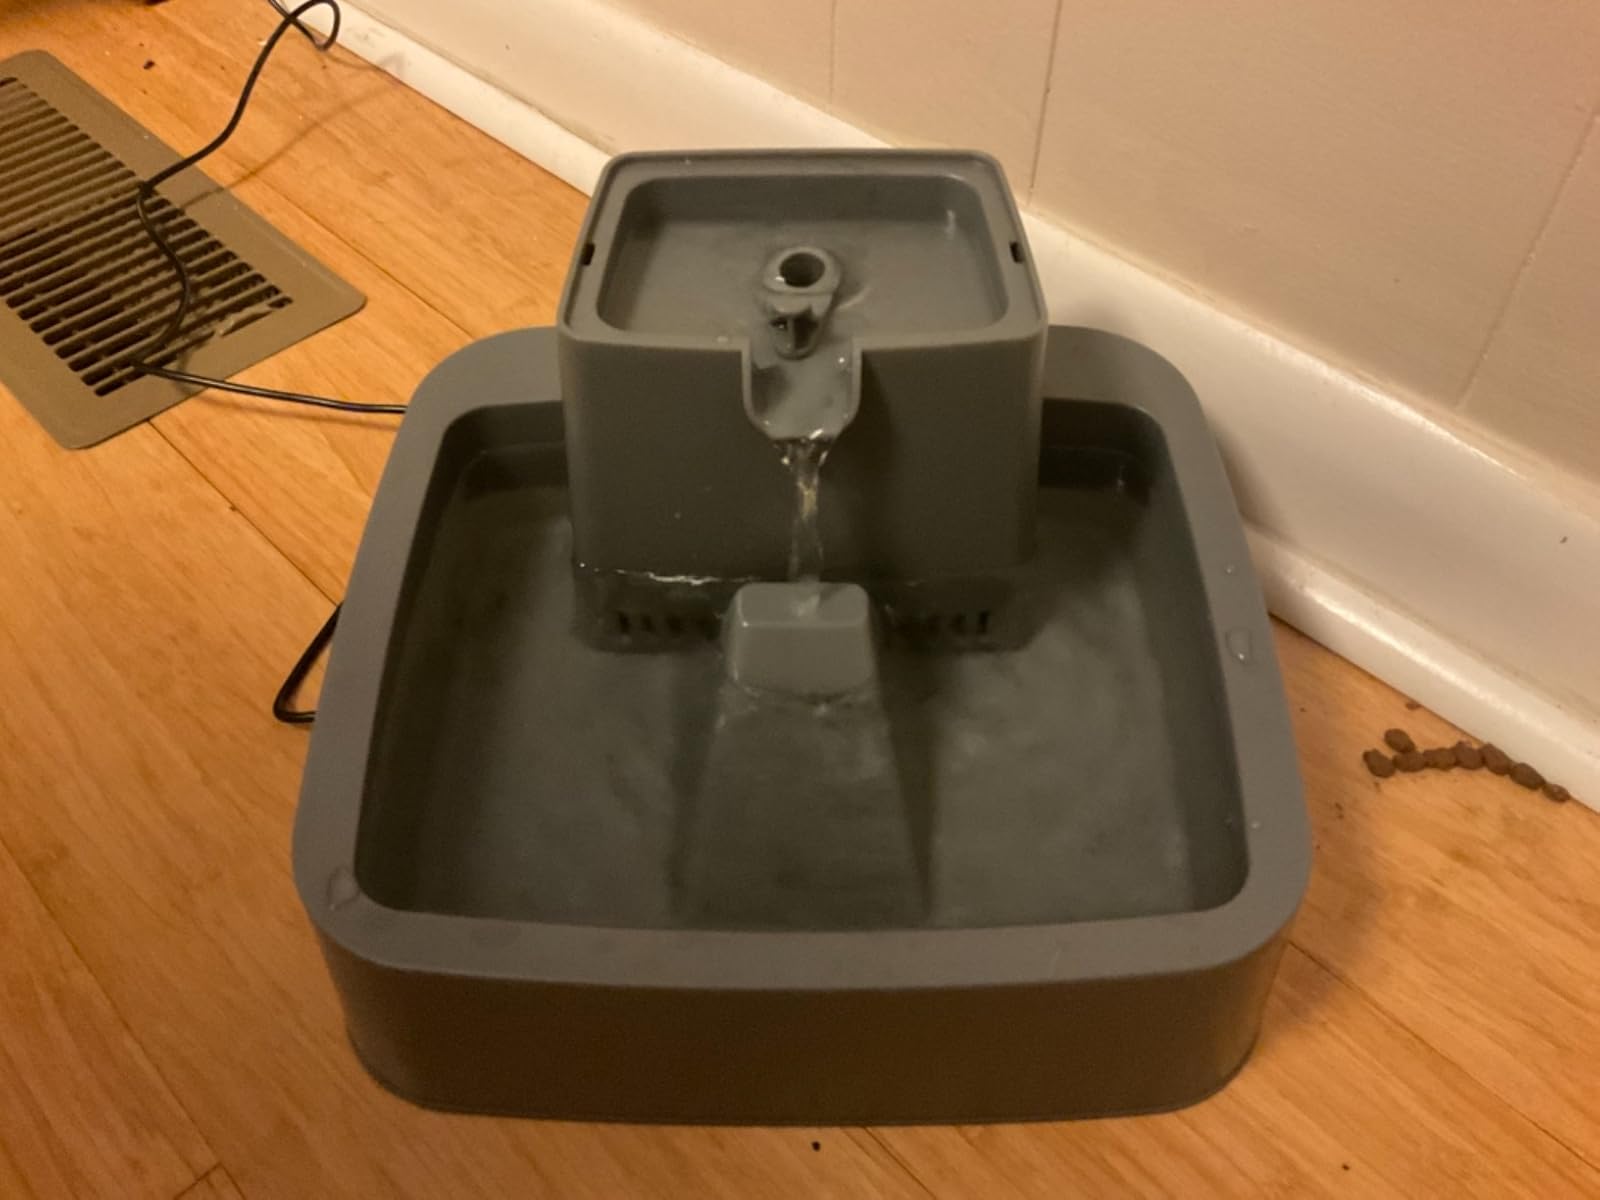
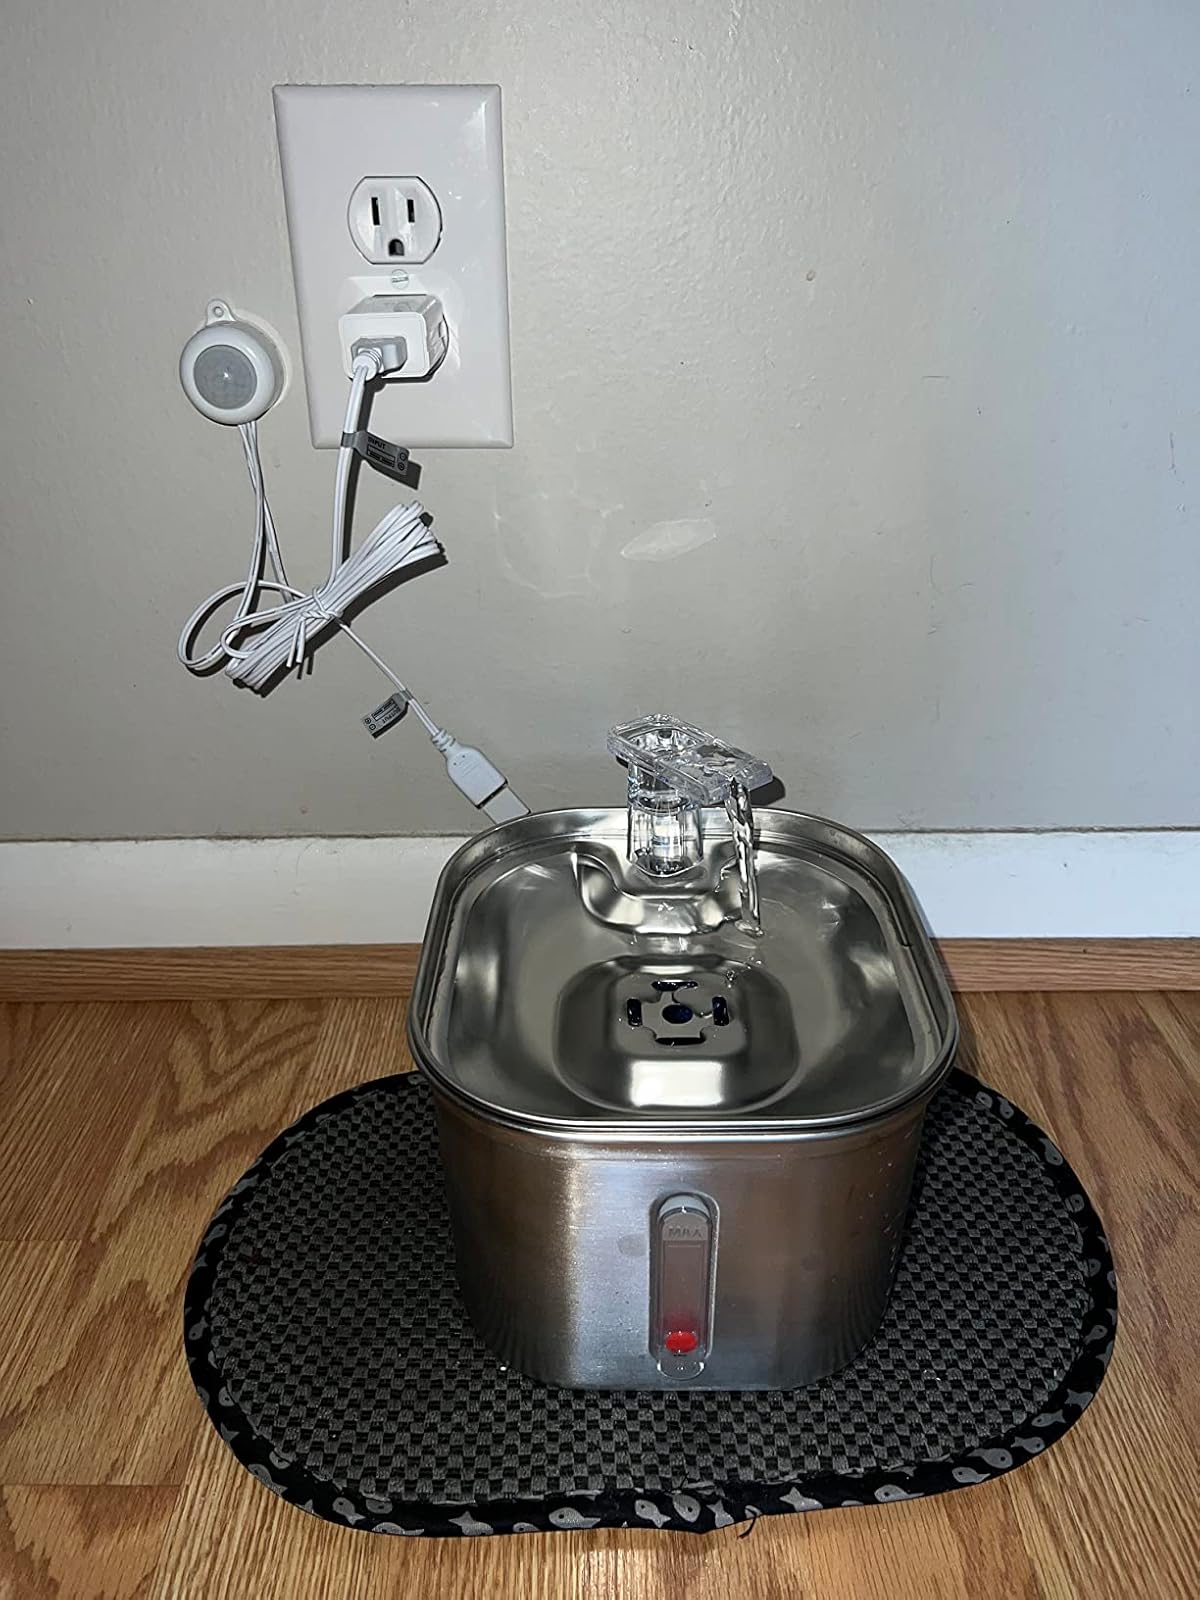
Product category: items_bowl
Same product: no